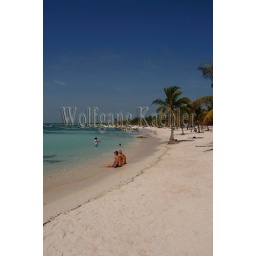
Mexico, yucatan peninsula, near cancun, riviera maya, akumal, white sand beach with coconut palm tree, people